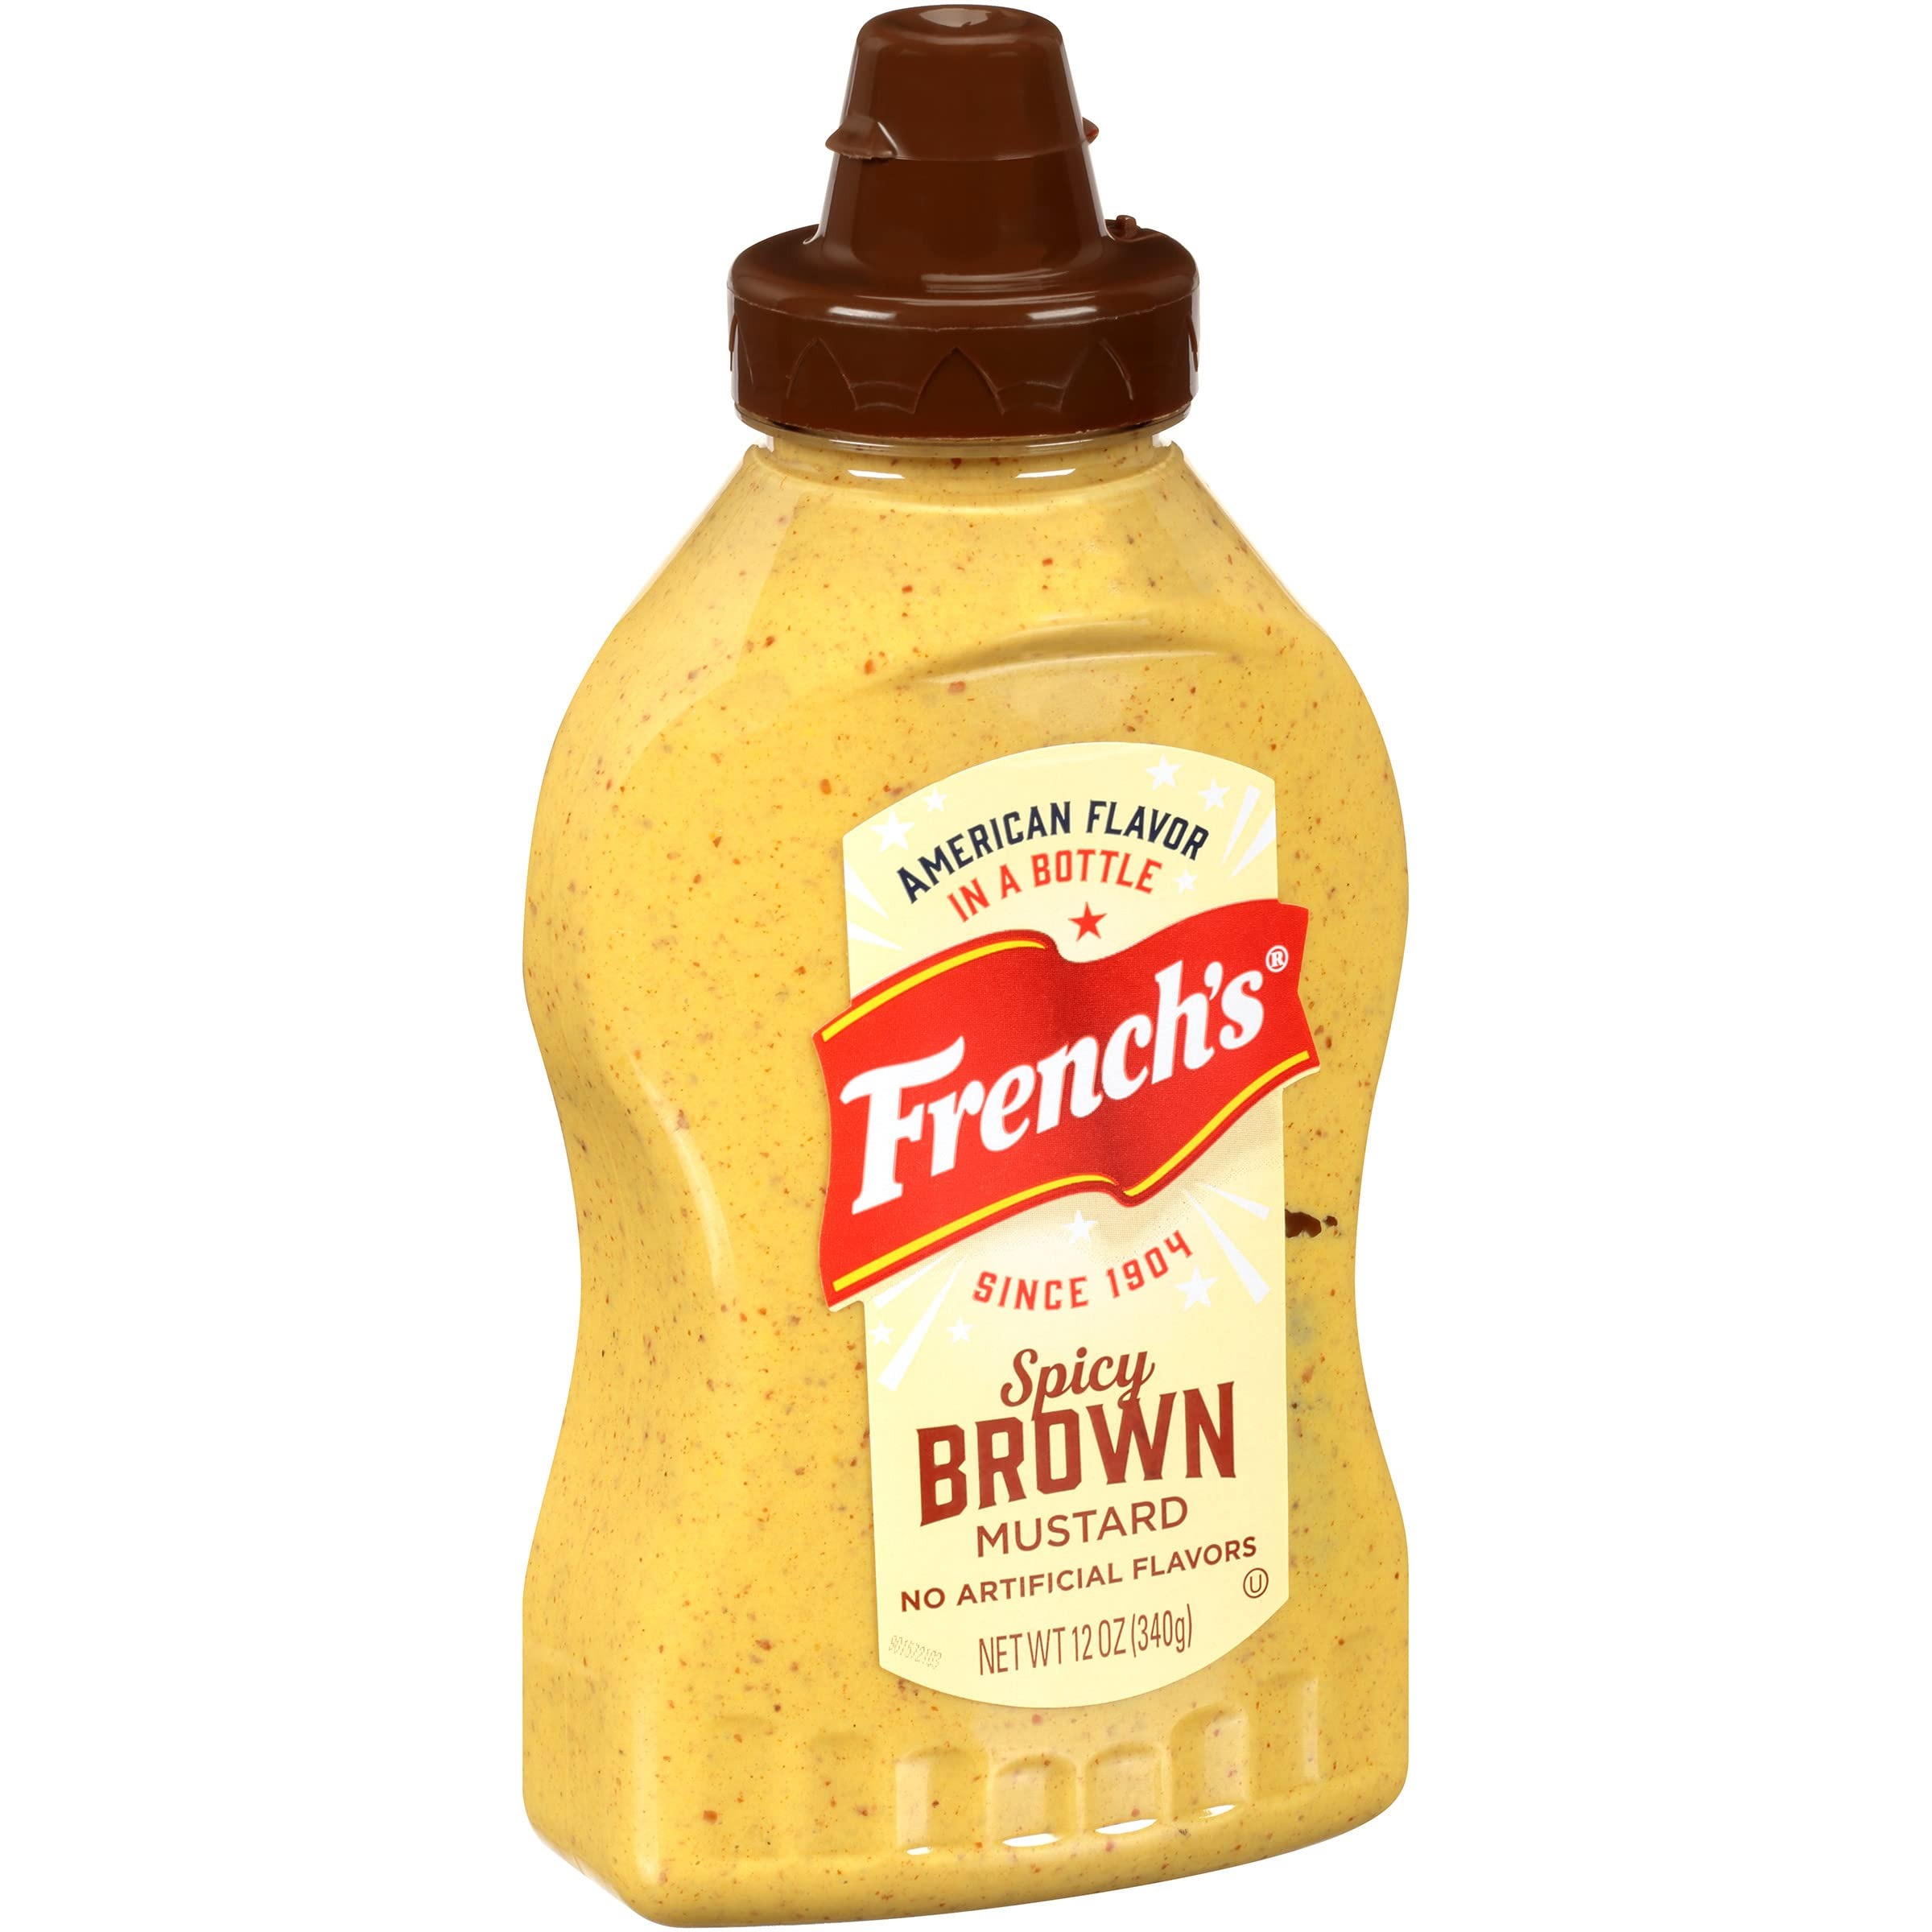
Item Name: French's Spicy Brown Mustard, 12 oz
Bullet Point 1: #1 grade mustard seeds; 100% natural, kosher certified
Bullet Point 2: Only real, recognizable ingredients; product of the USA
Bullet Point 3: No artificial flavors, colorants, dyes or high-fructose corn syrup
Bullet Point 4: Adds a zippy kick to everything from hot dogs to sandwiches and burgers
Bullet Point 5: Keep on hand for deli sandwiches, grilled red meats and tailgating favorites
Value: 12.0
Unit: Ounce

Price: 2.24